Castrato

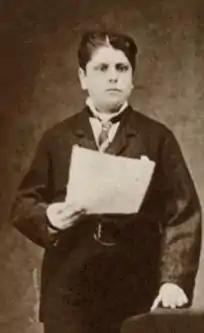
Alessandro Moreschi, the last of the Sistine castrati

Many castrati came from poor homes and were castrated by their parents in the hope that their child might be successful and lift them from poverty (this was the case with Senesino). There are, though, records of some young boys asking to be operated on to preserve their voices (e.g. Caffarelli, who was from a wealthy family: his grandmother gave him the income from two vineyards to pay for his studies). Caffarelli was also typical of many castrati in being famous for tantrums on and off-stage, and for amorous adventures with noble ladies. Some, as described by Casanova, preferred gentlemen (noble or otherwise).